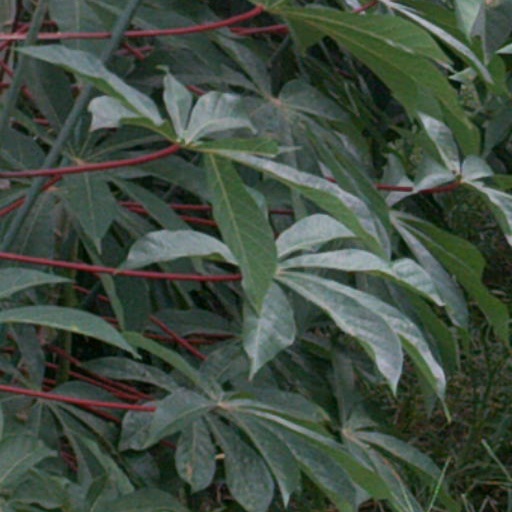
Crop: cassava